Scuticaria (plant)

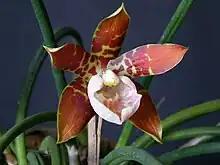
"Scuticaria hadwenii" is the most variable among "Scuticaria" species and widespread through a large area in Southeast of Brazil.

If few species were known so far, after 1968 the number of described species triplicated. All species described during the later years are uncommon and inhabit restricted areas, some are very rare or even supposedly extinct. In 1968 Robert Louis Dressler described "Scuticaria salesiana", discovered in Ecuador in an area far apart from the other "Scuticaria" range. In 1972, Guido Pabst described "Scuticaria kautskyi", found in Espírito Santo State, in southeast Brazil and, during the following year, published two species at once, "S. itirapinensis" and "S. irwiniana". In 1982, other species was discovered in Espírito Santo, "Scuticaria novaesii". The last described species was "S. peruviana", found in Peru in 2002, in the same region of "S. salesiana", to which it is related.